Gaza War (2008–2009)

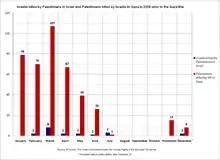
Palestinians killed by the IDF in Gaza (red) and Israelis killed by Palestinians in Israel (blue) during January–December 2008 according to B'Tselem

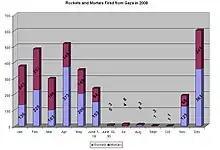
Rocket hits in Israel, January–December 2008

Israel had been preparing to intervene militarily in the Gaza Strip since March 2007. In June as talks for a negotiated agreement between the two parties were underway, the defense minister Ehud Barak ordered the IDF to prepare operational plans for action within the Strip. On 19 June 2008, an Egyptian-brokered six-month "lull" or pause in hostilities between Israel and Hamas went into effect. The agreement had no mutually agreed text or enforcement mechanism and eventually collapsed. The lull agreed to was thought necessary to allow time for the IDF to prepare its operation.